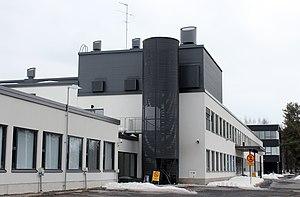
Kaukovainio est un quartier du district de Kaukovainio de la ville d'Oulu en Finlande.